St. Peter's First Community Church

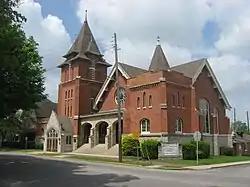
St. Peter's First Community Church, May 2012

St. Peter's First Community Church, also known as the German Reformed Church and St. Peter's United Church of Christ, is a historic church located at Huntington, Huntington County, Indiana. It was built in 1903, and is a red brick and limestone church building with an eclectic plan and Late Victorian design elements. It features a two-tiered central tower with angled buttresses, tall and narrow openings, and topped by a steep pyramidal bell-cast roof. Its stained glass windows include German language texts and an image of Christ's ascension. The building was designed by Will A. Stevens, a Huntington native who graduated from Cornell University in 1890.